Wagyu

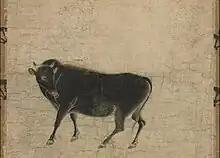
"Swift Bull", by Fujiwara no Yukimitsu. Kamakura period, 13th century

During the Heian period (794 – 1185), the main use of cattle was for bullock carts. Cattle that excelled in this use were called "sun-gyū" (駿牛, swift bulls) and were regarded as excellent bulls. Owning such an excellent bull became a source of pride for the aristocrats of Japan at that time.